Hotchkiss machine gun

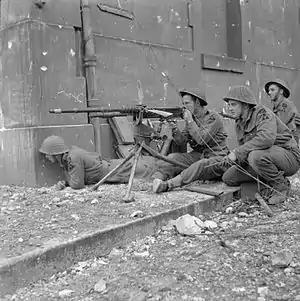
Troops of 1 King's Own Scottish Borderers (KOSB), 9th Brigade, 3rd Infantry Division, firing a captured Hotchkiss machine gun during street fighting in Caen, 10 July 1944.

The Hotchkiss machine gun was any of a line of products developed and sold by Hotchkiss et Cie, (full name Société Anonyme des Anciens Etablissements Hotchkiss et Cie), established by United States gunsmith Benjamin B. Hotchkiss. Hotchkiss moved to France and set up a factory, first at Viviez near Rodez in 1867, then at Saint-Denis near Paris in 1875, manufacturing arms used by the French in the Franco-Prussian War.